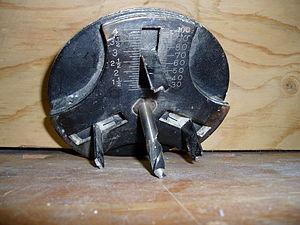
Scie-à-trous en français
Une scie-cloche, ou trépan, est un outil qui peut se monter sur une perceuse destiné à découper des trous circulaires de grand diamètre et d'assez faible profondeur. Il s'agit d'un outil fermé à une extrémité et doté d'un foret de guidage.